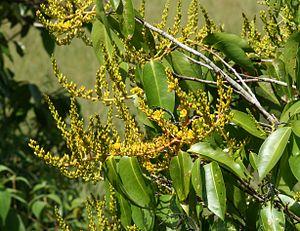
Ouratea brevicalyx est un arbuste de la famille des Ochnaceae originaire du Venezuela.
Ouratea est un genre d'arbres et d'arbustes de la famille des Ochnaceae originaire d'Amérique et d'Afrique Tropicale.